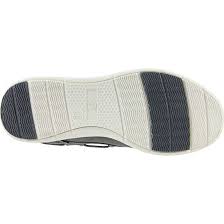
Label: Boat